James IV of Scotland

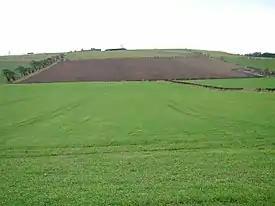
The western side of the battlefield of Flodden, looking south-south-east towards Branxton Hill. The Scottish army advanced down the ploughed field, the English down the grassy field in the foreground. The modern boundary between the two fields marks the position of the marsh encountered by the Scots.

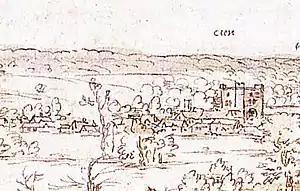
Sheen Priory from the west, c. 1558–1562, detail from sketch by Antony van den Wyngaerde

James IV was a true Renaissance prince and a patron of the arts, including many literary figures, most notably the Scots makars. Poets associated with his court include William Dunbar, Walter Kennedy and Gavin Douglas. James patronised music at Restalrig using rental money from the King's Wark, and gave his backing to the foundation of King's College, Aberdeen, by his chancellor, William Elphinstone, and St Leonard's College, St Andrews, by his illegitimate son, Alexander, Archbishop of St Andrews, and John Hepburn, Prior of St Andrews. In 1496, partly at Elphinstone's instance, he also passed what has been described as Scotland's first education act, which introduced compulsory education at grammar school for the eldest sons and heirs of all barons and freeholders of substance.